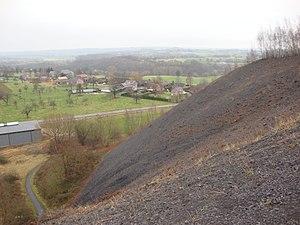
Vue en direction du nord-est du terril de Blegny, Belgique.